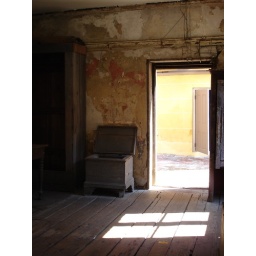
Sunlight filters through a window in the servant's quarters at Aiken-Rhett house in Charleston, South Carolina